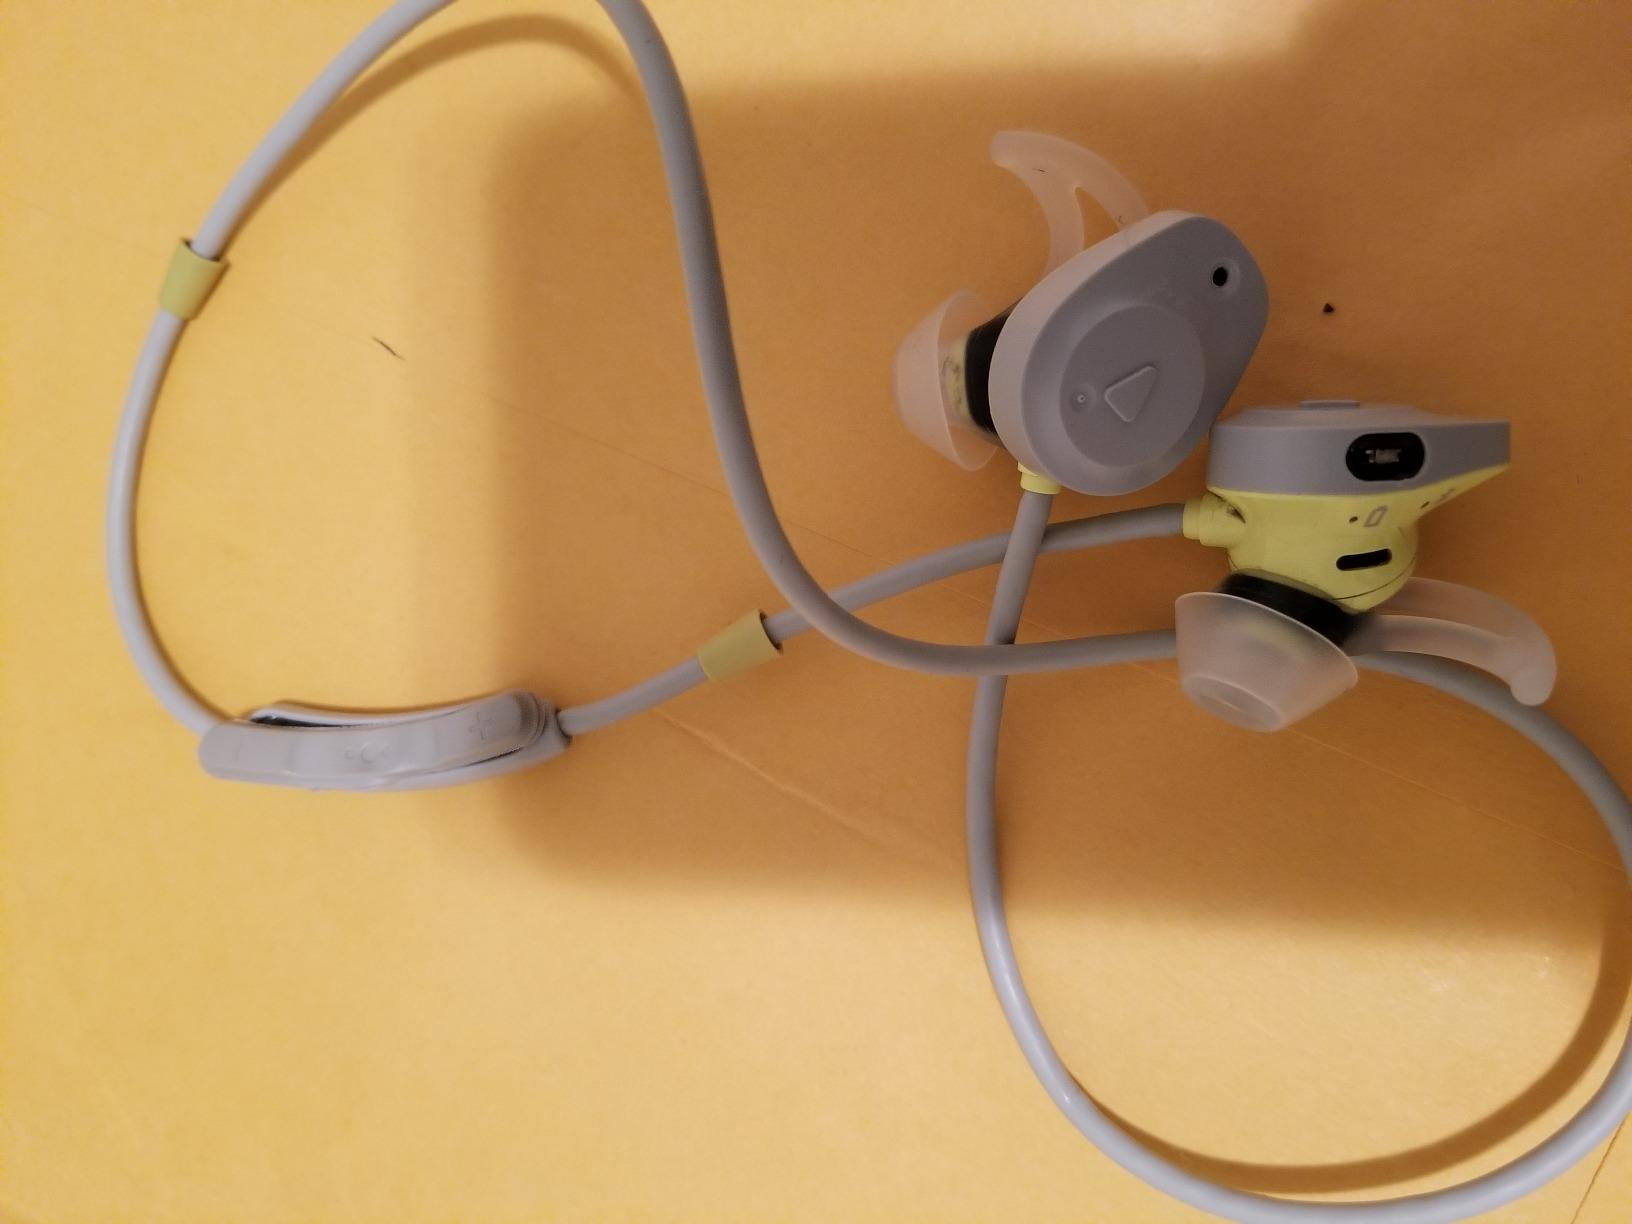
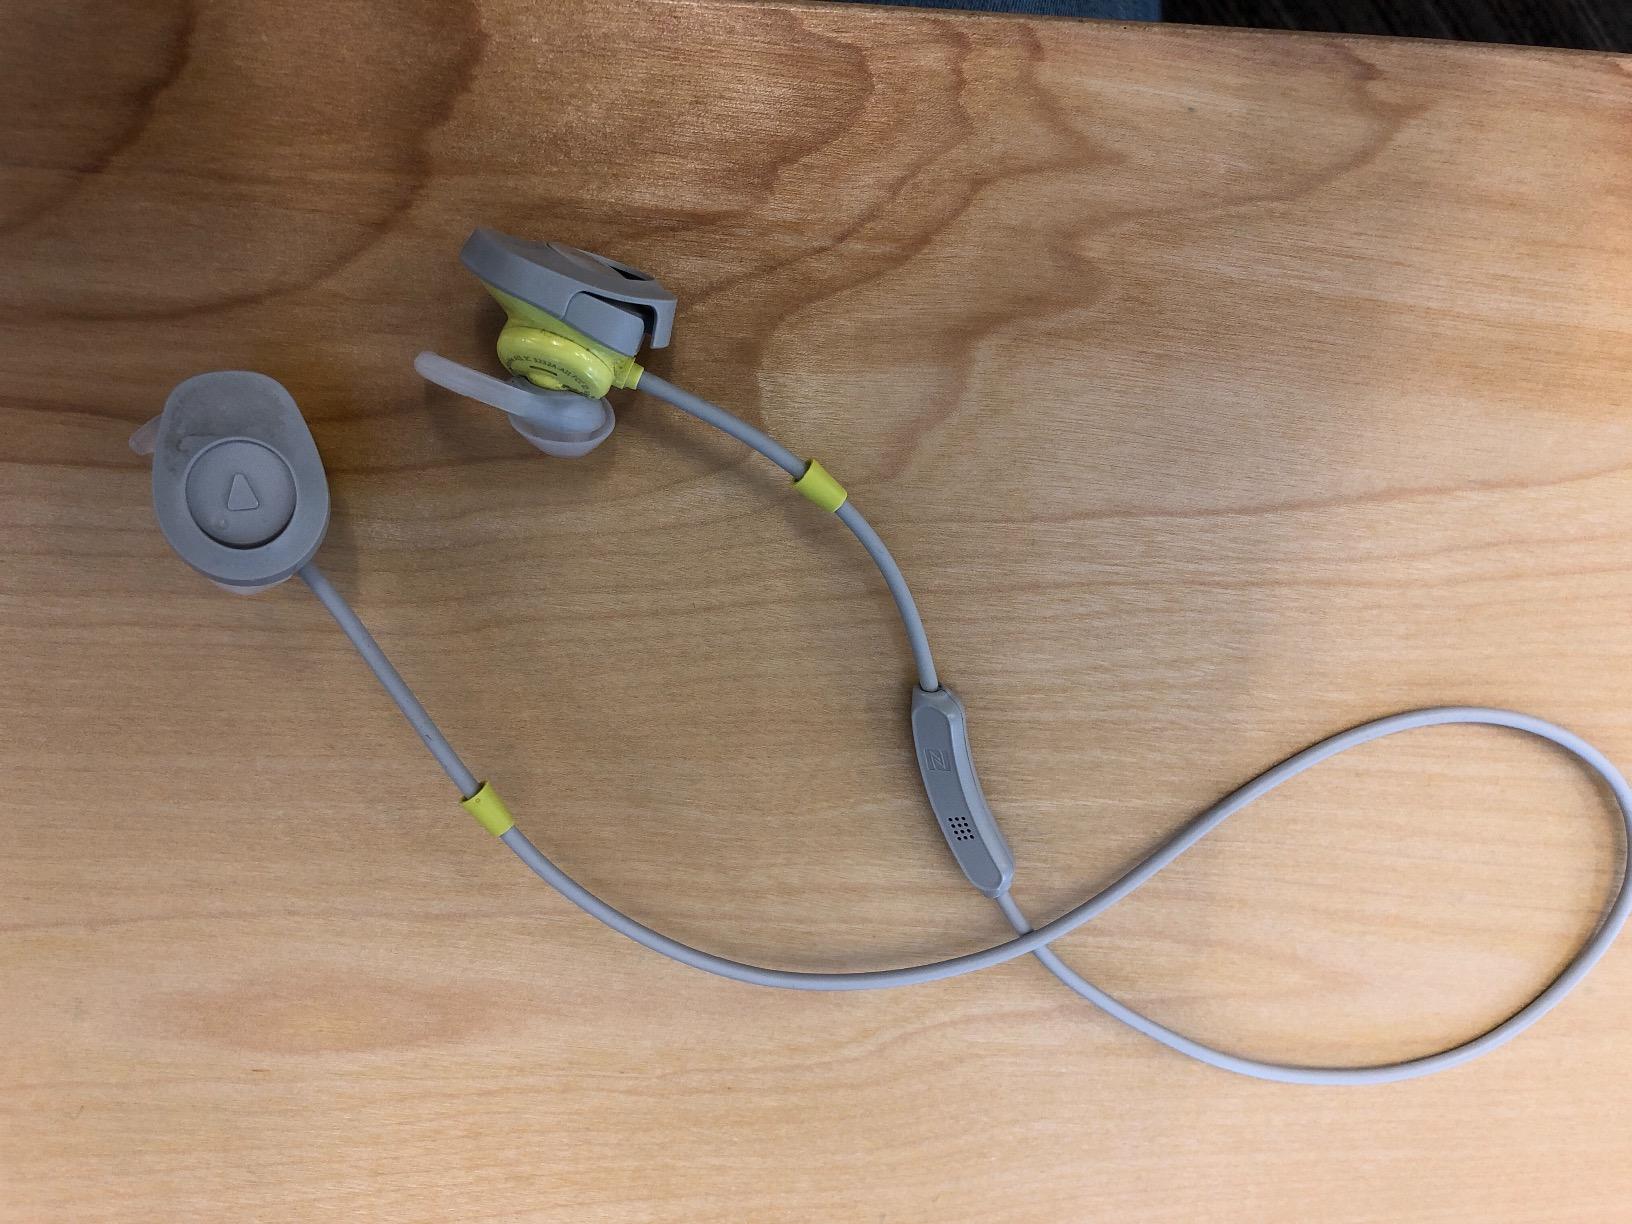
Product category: headphones
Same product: yes